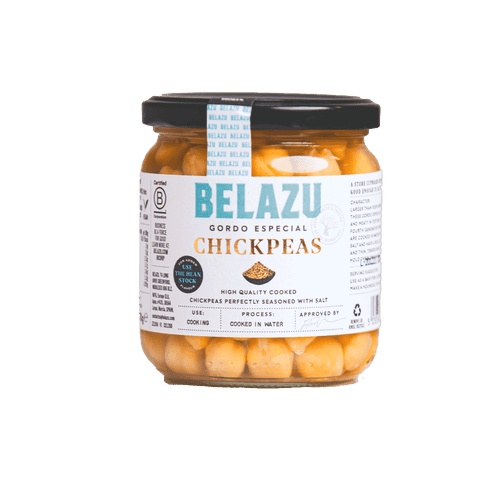
Belazu Gordo Especial Chickpeas (700g)
Spanish chickpeas, preserved in jars, are cooked in gentle water to preserve their natural essence, resulting in a tender texture and rich flavour. Perfectly seasoned, they are ready to be added directly to salads, soups, or hummus for a delightful culinary addition. Usages: Use straight from the jar to mix through all kinds of salads Roast with spices for a quick and easy snack Add into tray bakes Ideal for curries and soups Perfect for making your own hummus STORAGE Ambient. Once opened, keep in the fridge and consume within 3 days. Ingredients Chickpeas (SULPHITES) , Water, Salt, Antioxidant: Ascorbic Acid. Nutritional Information: Energy - 402kJ / 95kcal Fat - 1.9g Carbohydrates - 12.5g Of which saturates - 0.3 Of which sugars - 0.7 Fibre - 3.6 g Protein (g) 5.3g Salt - 0.95g
Brand: Belazu
Category: Food, Beverages & Tobacco > Food Items > Fruits & Vegetables > Canned & Prepared Beans